Corby

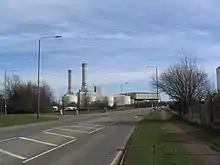
Corby's CCGT power station

Corby was designated as a new town in 1950. Most of the housing in the town has been built since this date. The first new street completed was Bessemer Grove, about the same time that the re-built blast furnace was lit. New industry was subsequently attracted to the town when the Thatcher government designated it as an Enterprise Zone. By 1991 unemployment had returned to the national average. The recovery of Corby was explained in 1990 by John Redwood, then a junior minister in the Department of Trade and Industry, as being a result of the establishment of the Enterprise Zone, the promotion of Corby by the Thatcher government, the work of private investors and the skills of the work force. Others believe the town's recovery was significantly assisted by its central location and substantial grants from the EU. The enterprise zone was promoted by the Corby Industrial Development Centre through a prospectus that parodied "The Economist", titled "The Ecorbyist"; publication continued at least as late as 1994.